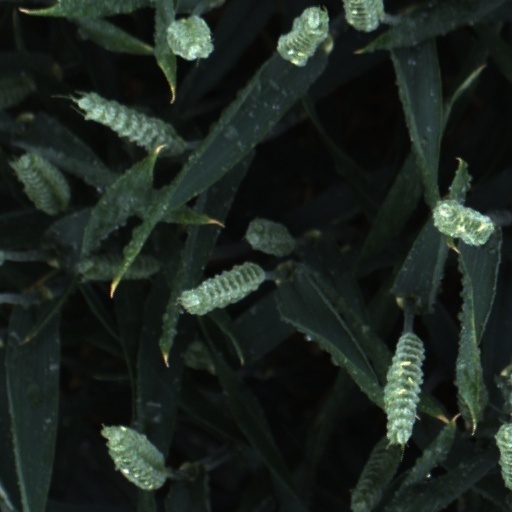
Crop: wheat